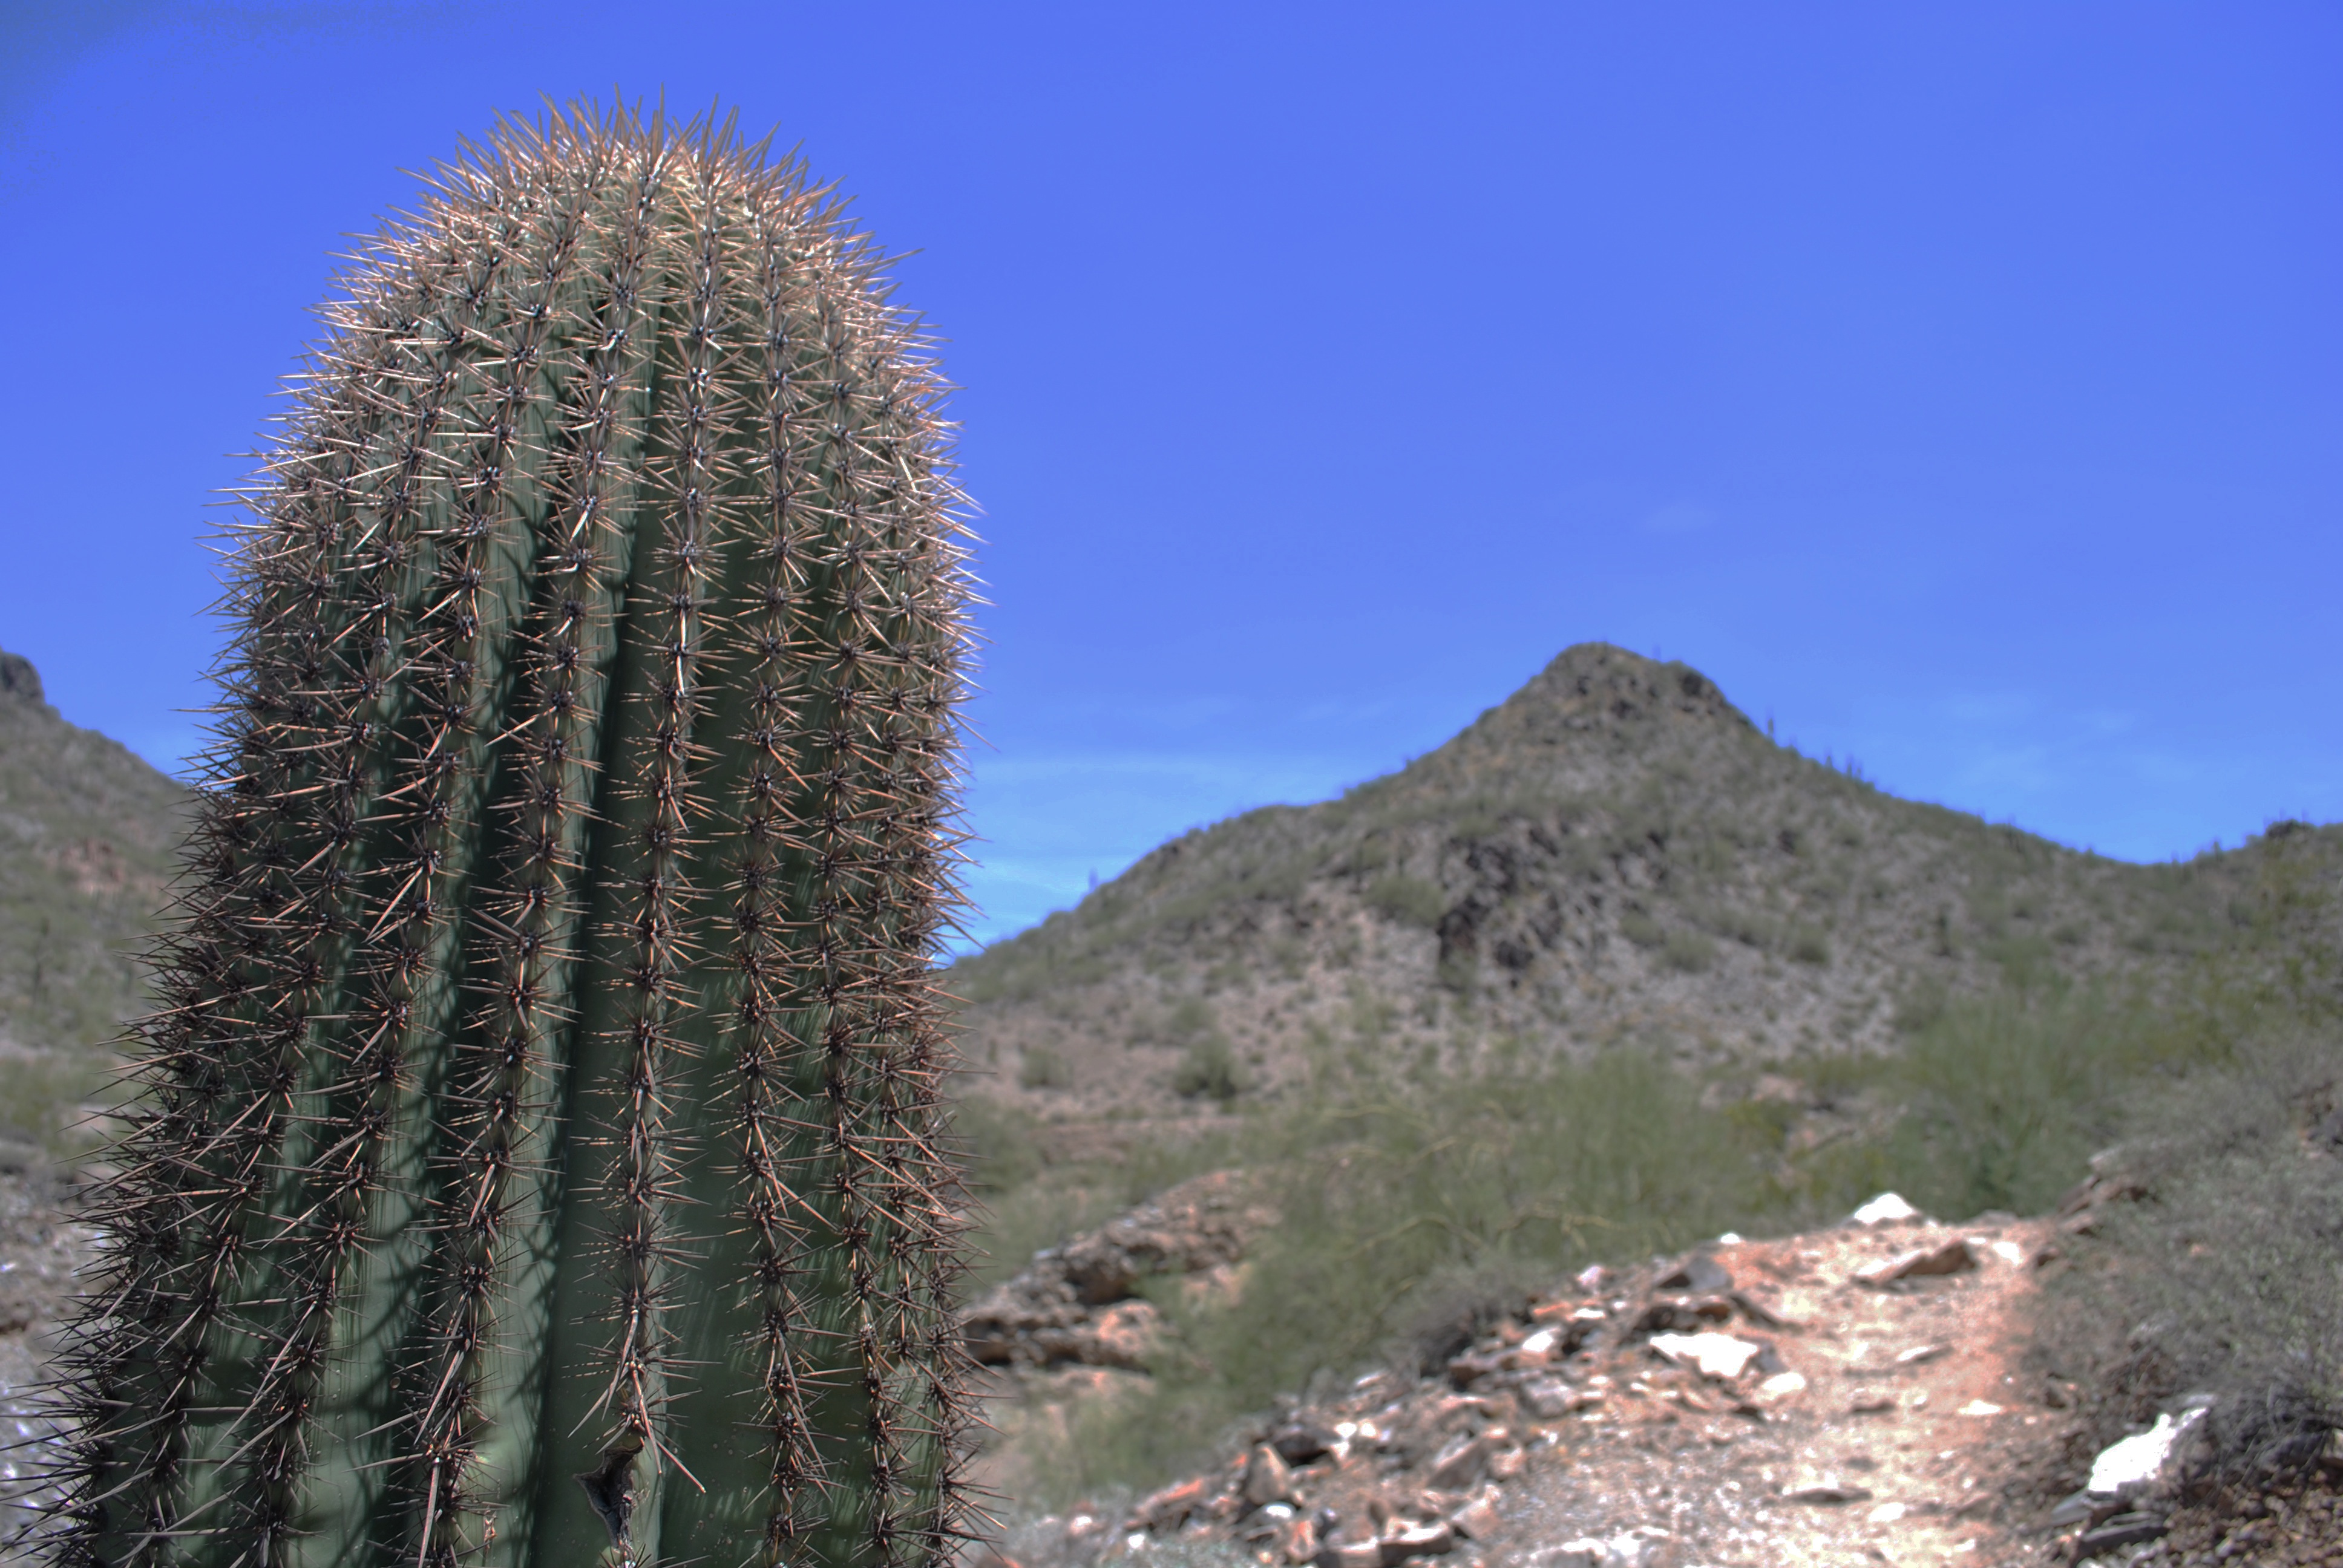
tree, mountain, cactus, plant, flower, vegetation, ecosystem, flowering plant, land plant